History of Roman-era Tunisia

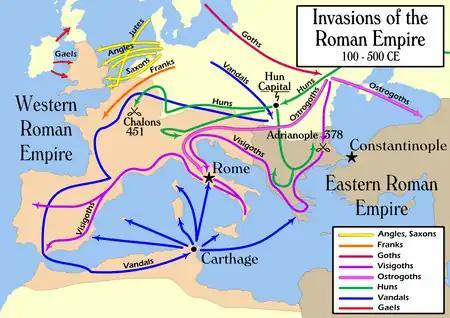
Migrations of the Vandals in "blue" (c. 270 to 530) from the Vistula river, southeast into Pannonia, westward to Gaul, south into Hispania, across to Africa and Carthage; raids by sea.

Sammac became holder of "a fortified estate built up... like a city" whose inhabitants were local Mauri Berbers. An inscription erected by Sammac refers to his endorsement by the tribal Mauris and to his authority conferred by Imperial Rome. Sammac was a close friend of the Comes ("Count") of Africa, Romanus; he also enjoyed substantial family connections. Yet by order of his brother Firmus, Sammac was assassinated for unstated reasons (sibling rivalry is suggested). Firmus sought to justify his actions, but Romanus effectively blocked his efforts, and denounced him to higher Roman officials. Cornered, Firmus took up arms. Hence Ammianus Marcellinus calls Firmus "perduellis" (national enemy), "rebellis" (insurgent), and "latro" (brigand); the nearby bishop Augustine of Hippo calls him "rex barbarus" (barbarian king). The historian Gibbon, however, blames a corrupt Romanus for the revolt.